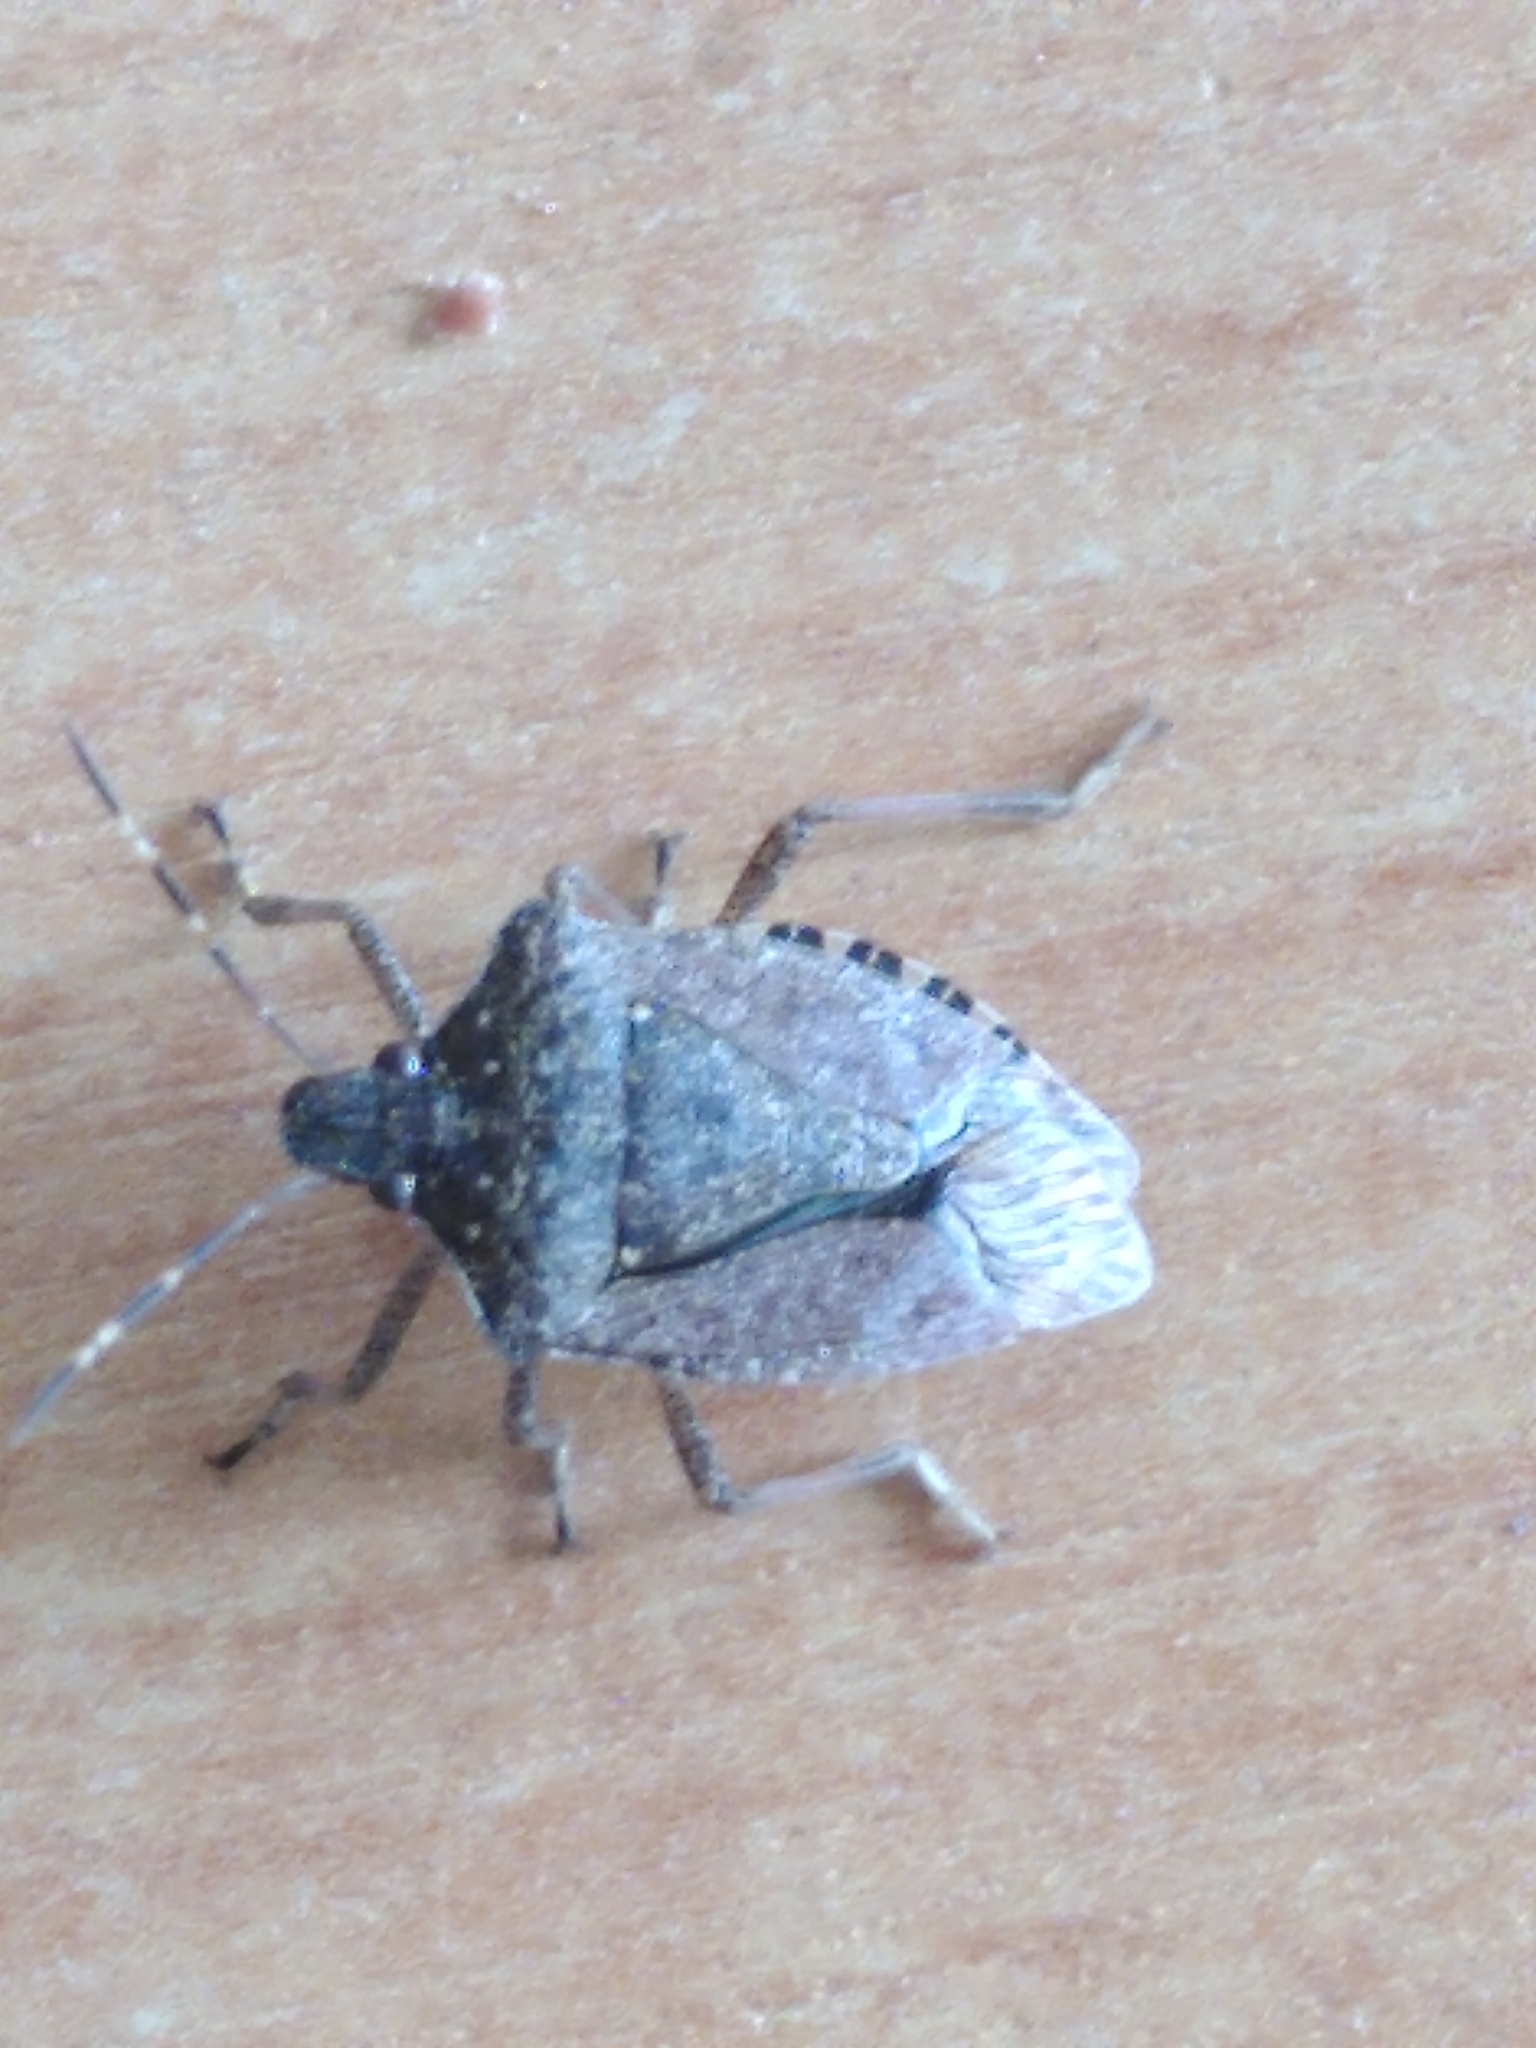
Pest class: stink_bug